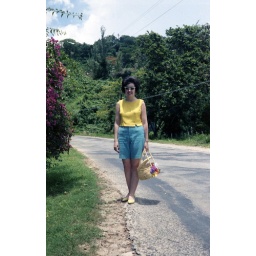
Mom standing by the road in Jamaica